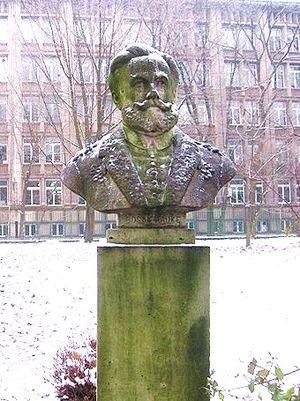
Jozef Bossak-Hauké est un général polonais. Il commanda l'armée polonaise de Petite-Pologne durant le soulèvement de 1863. Proche conseiller du Dictateur de l'insurrection, Romuald Traugutt, il doit quitter le pays en 1864 après l'échec du mouvement. Exilé en France, il participe à la guerre franco-prussienne où il commande une brigade. Il trouve ainsi la mort à Hauteville-lès-Dijon lors de la troisième bataille de Dijon, le 21 janvier 1871.